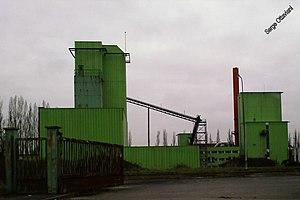
Aniche - Usine Expanver
Le Centre de mémoire de la Verrerie d'en haut s'est donné comme objectif de présenter l'industrie verrière depuis la verrerie Drion de 1823 jusqu'à nos jours l'usine Saint-Gobain d'Aniche.